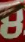
Number: 8